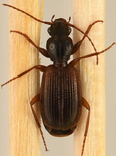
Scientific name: Cymindis neglecta
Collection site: Bartlett Experimental Forest NEON (BART), plot BART_068